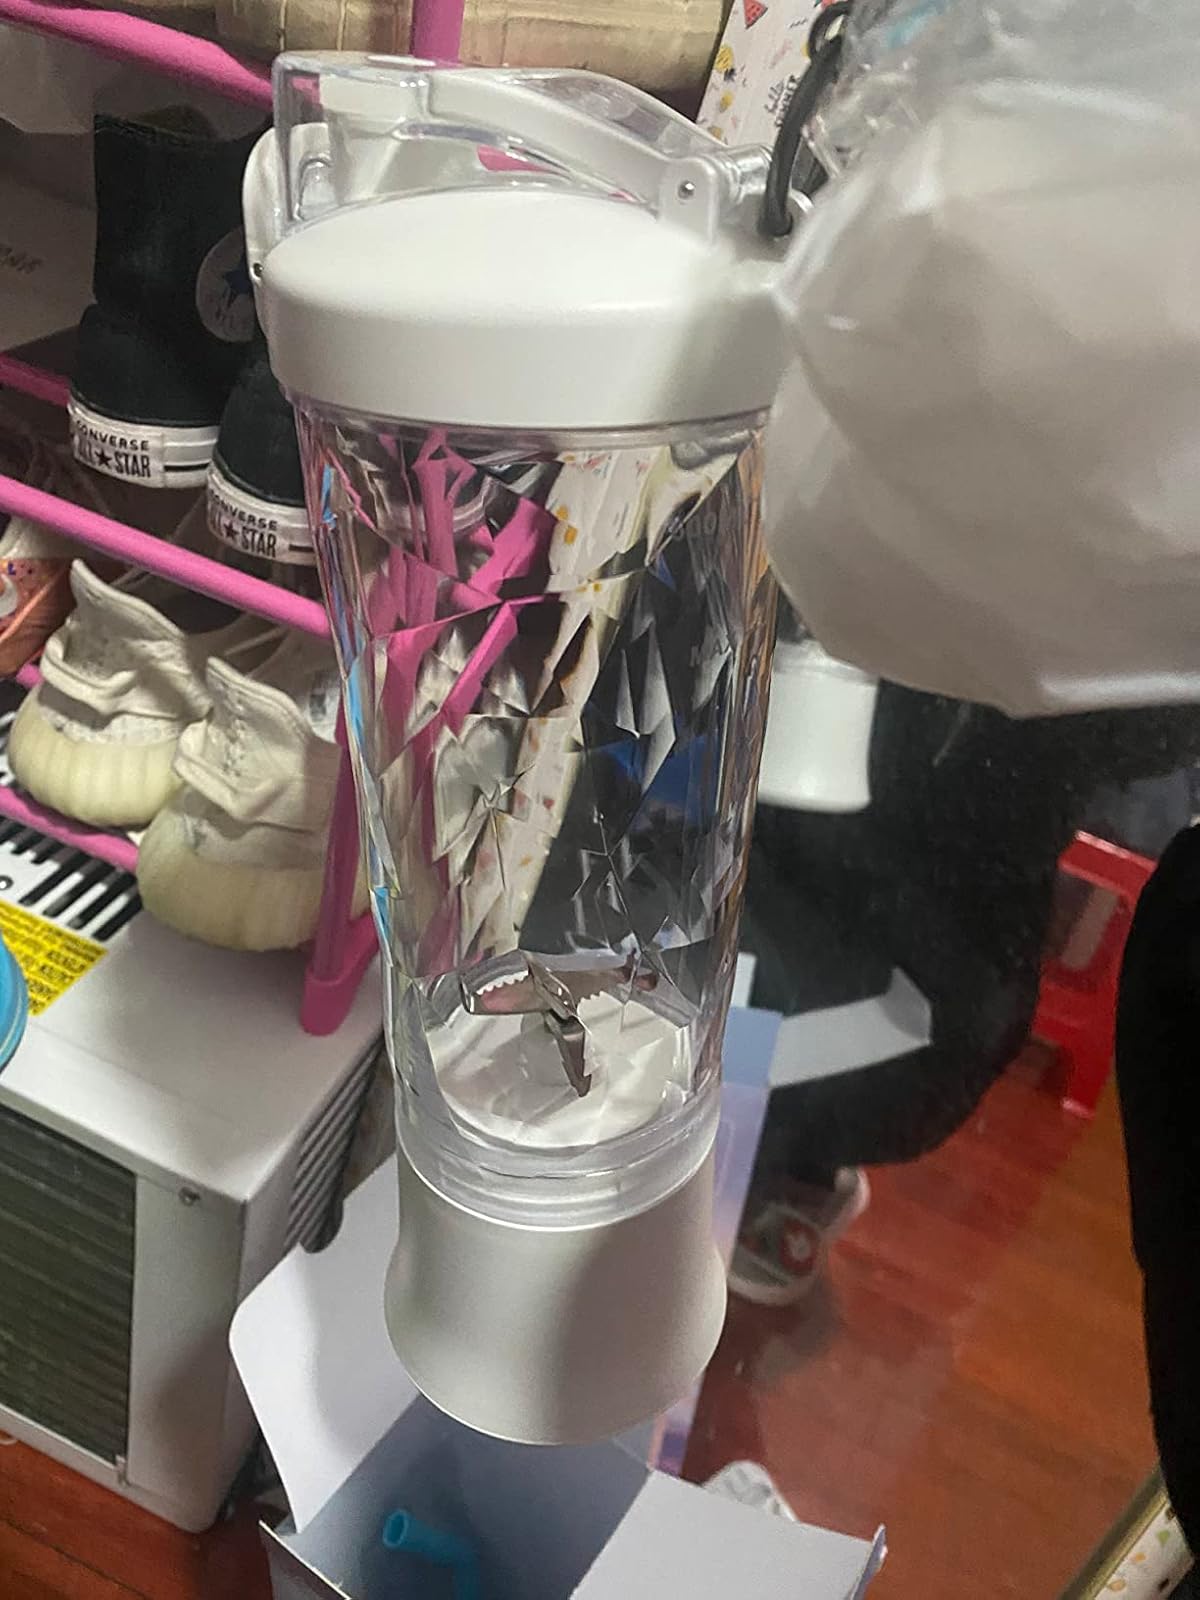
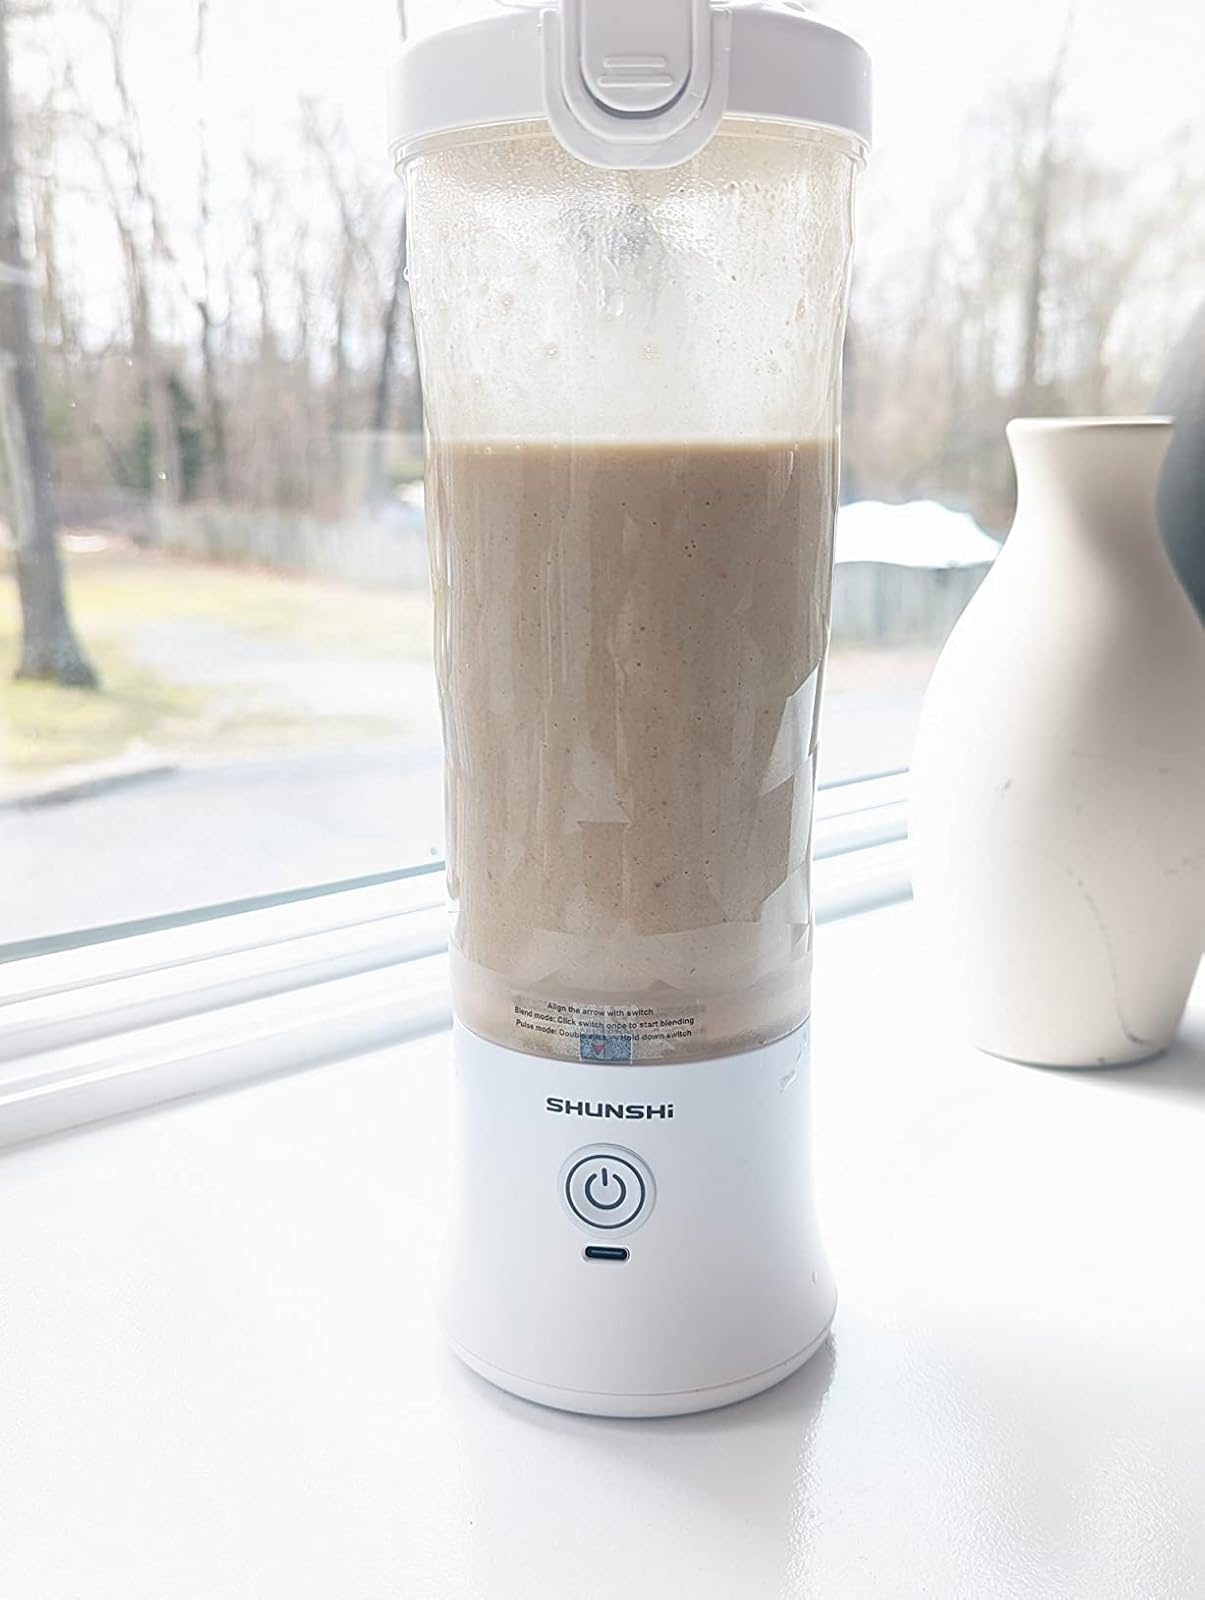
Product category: items_blender
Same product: yes